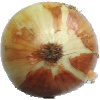
Label: Onion White 1